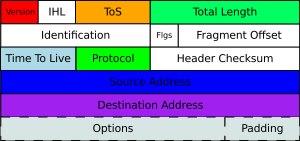
IPv6 est un protocole réseau sans connexion de la couche 3 du modèle OSI.
Internet protocol est une famille de protocoles de communication de réseaux informatiques conçus pour être utilisés sur Internet. Les protocoles IP sont au niveau 3 dans le modèle OSI. Les protocoles IP s'intègrent dans la suite des protocoles Internet et permettent un service d'adressage unique pour l'ensemble des terminaux connectés.